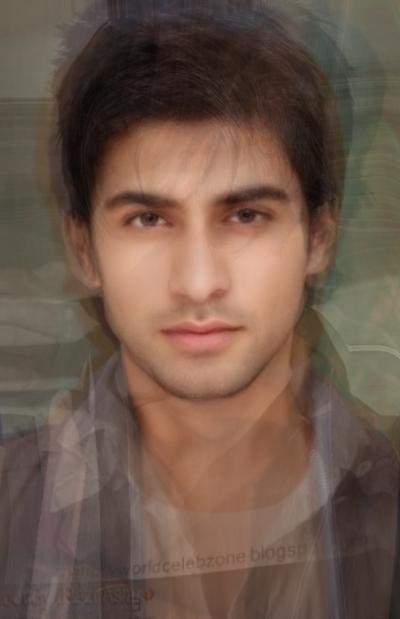
Label: Colored